Answer in natural language. Considering the relative positions, is wall paint above or below brown colour  countertop lx? Choose between the following options: above or below
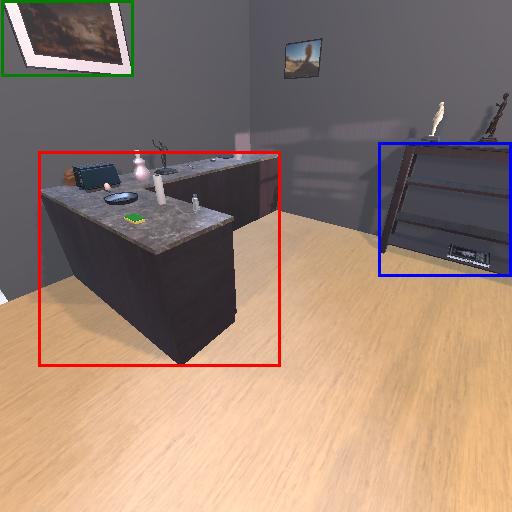
<answer>above</answer>